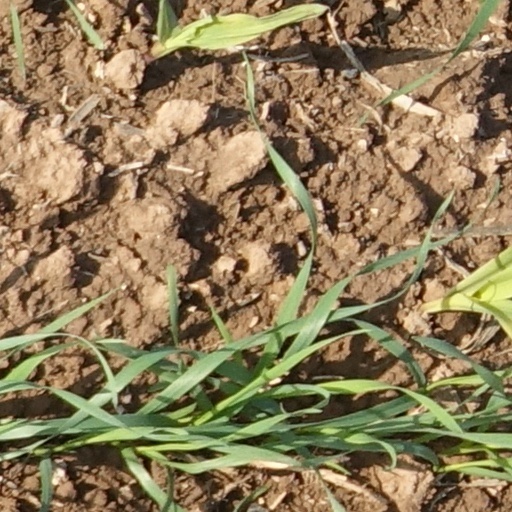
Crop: wheat